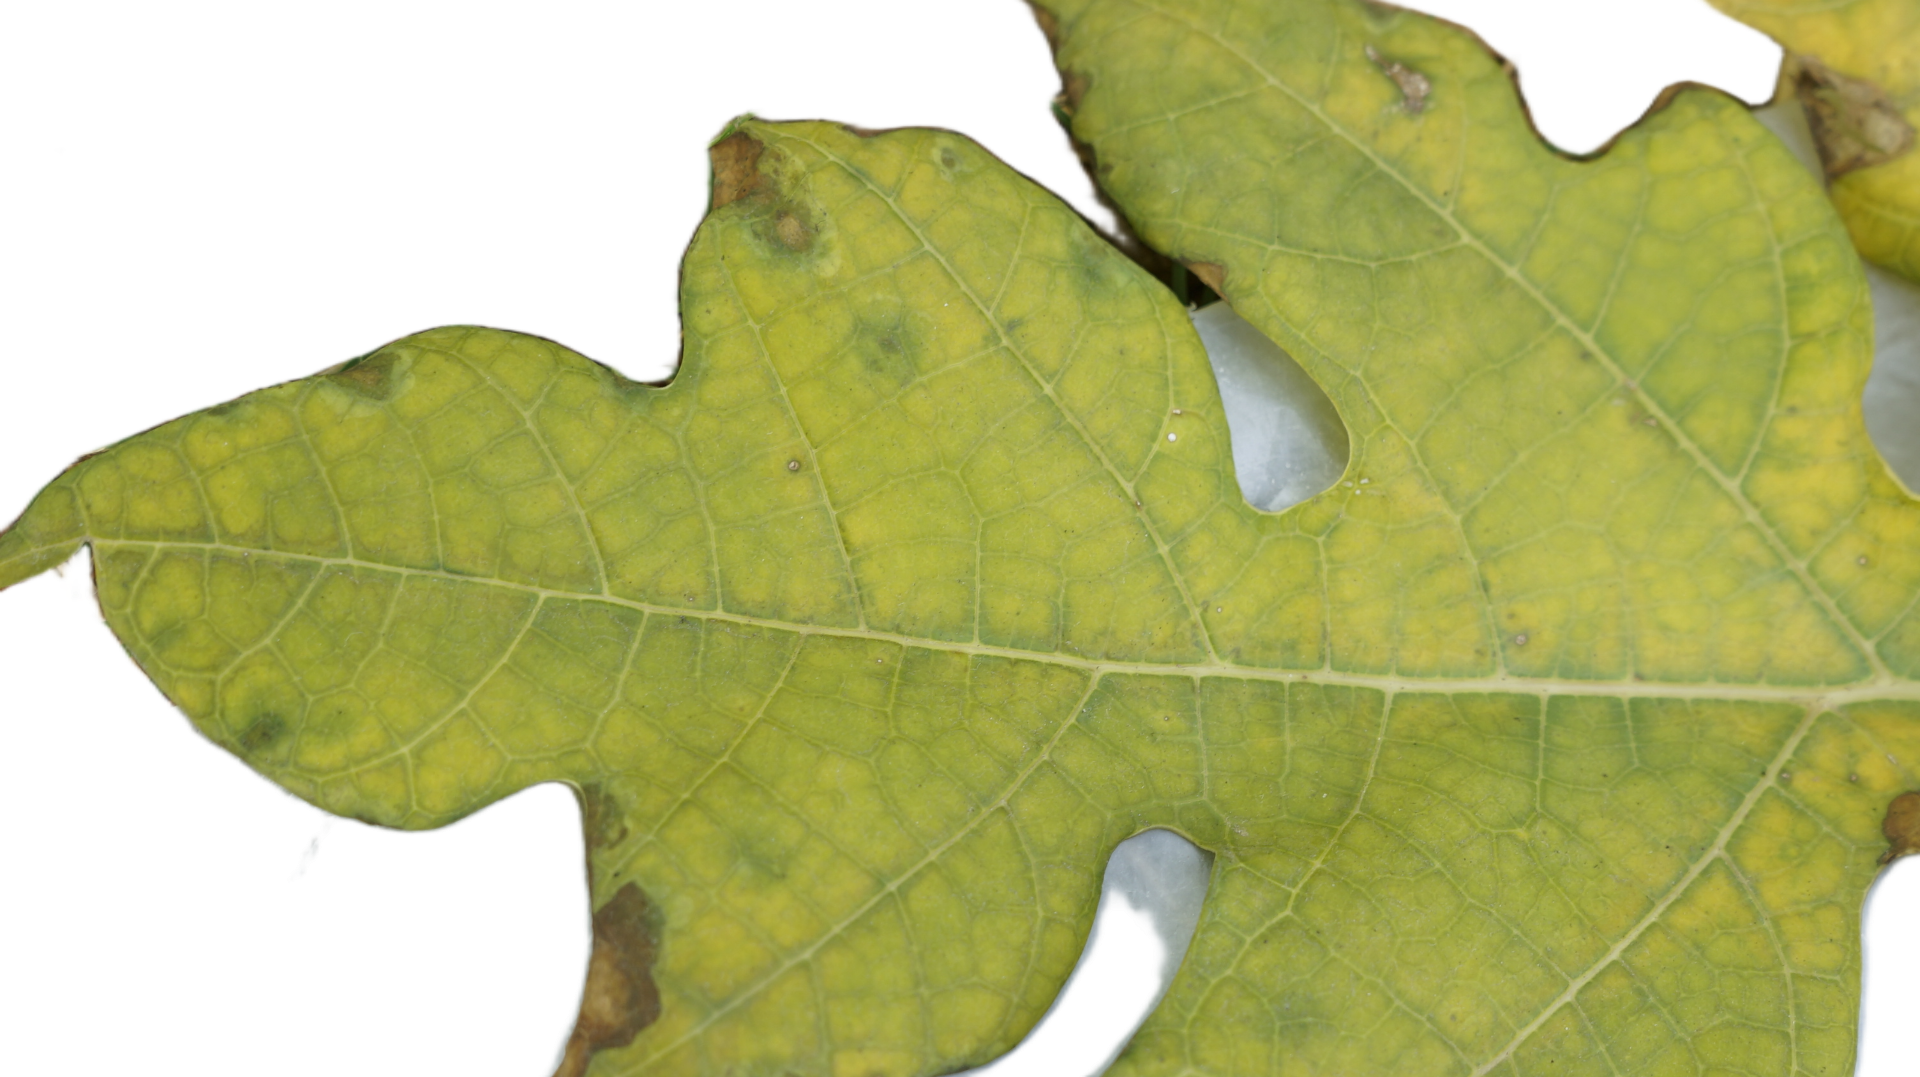
Crop: Papaya
Label: Yellow_Necrotic_Spots_Holes